History of Massachusetts

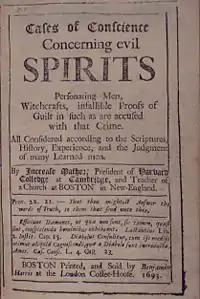
"Concerning Evil Spirits" (Boston, 1693) by Increase Mather

The Pilgrims were followed by Puritans who established the Massachusetts Bay Colony at Salem (1629) and Boston (1630). The Puritans strongly dissented from the theology and church polity of the Church of England, and they came to Massachusetts for religious freedom. The Bay Colony was founded under a royal charter, unlike Plymouth Colony. The Puritan migration was mainly from East Anglia and southwestern regions of England, with an estimated 20,000 immigrants between 1628 and 1642. Massachusetts Bay colony quickly eclipsed Plymouth in population and economy, the chief factors being the large influx of population, more suitable harbor facilities for trade, and the growth of a prosperous merchant class.